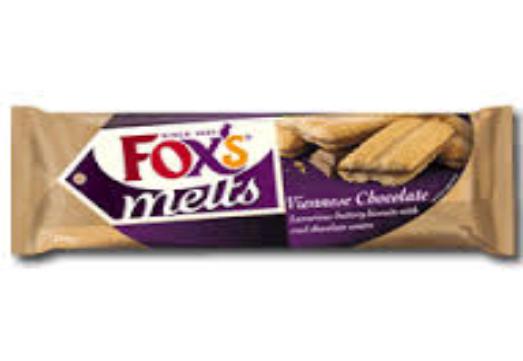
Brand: Fox's Biscuits
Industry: Food